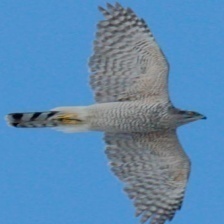
Species: NORTHERN GOSHAWK
Scientific name: ACCIPITER GENTILIS